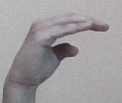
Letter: jeem